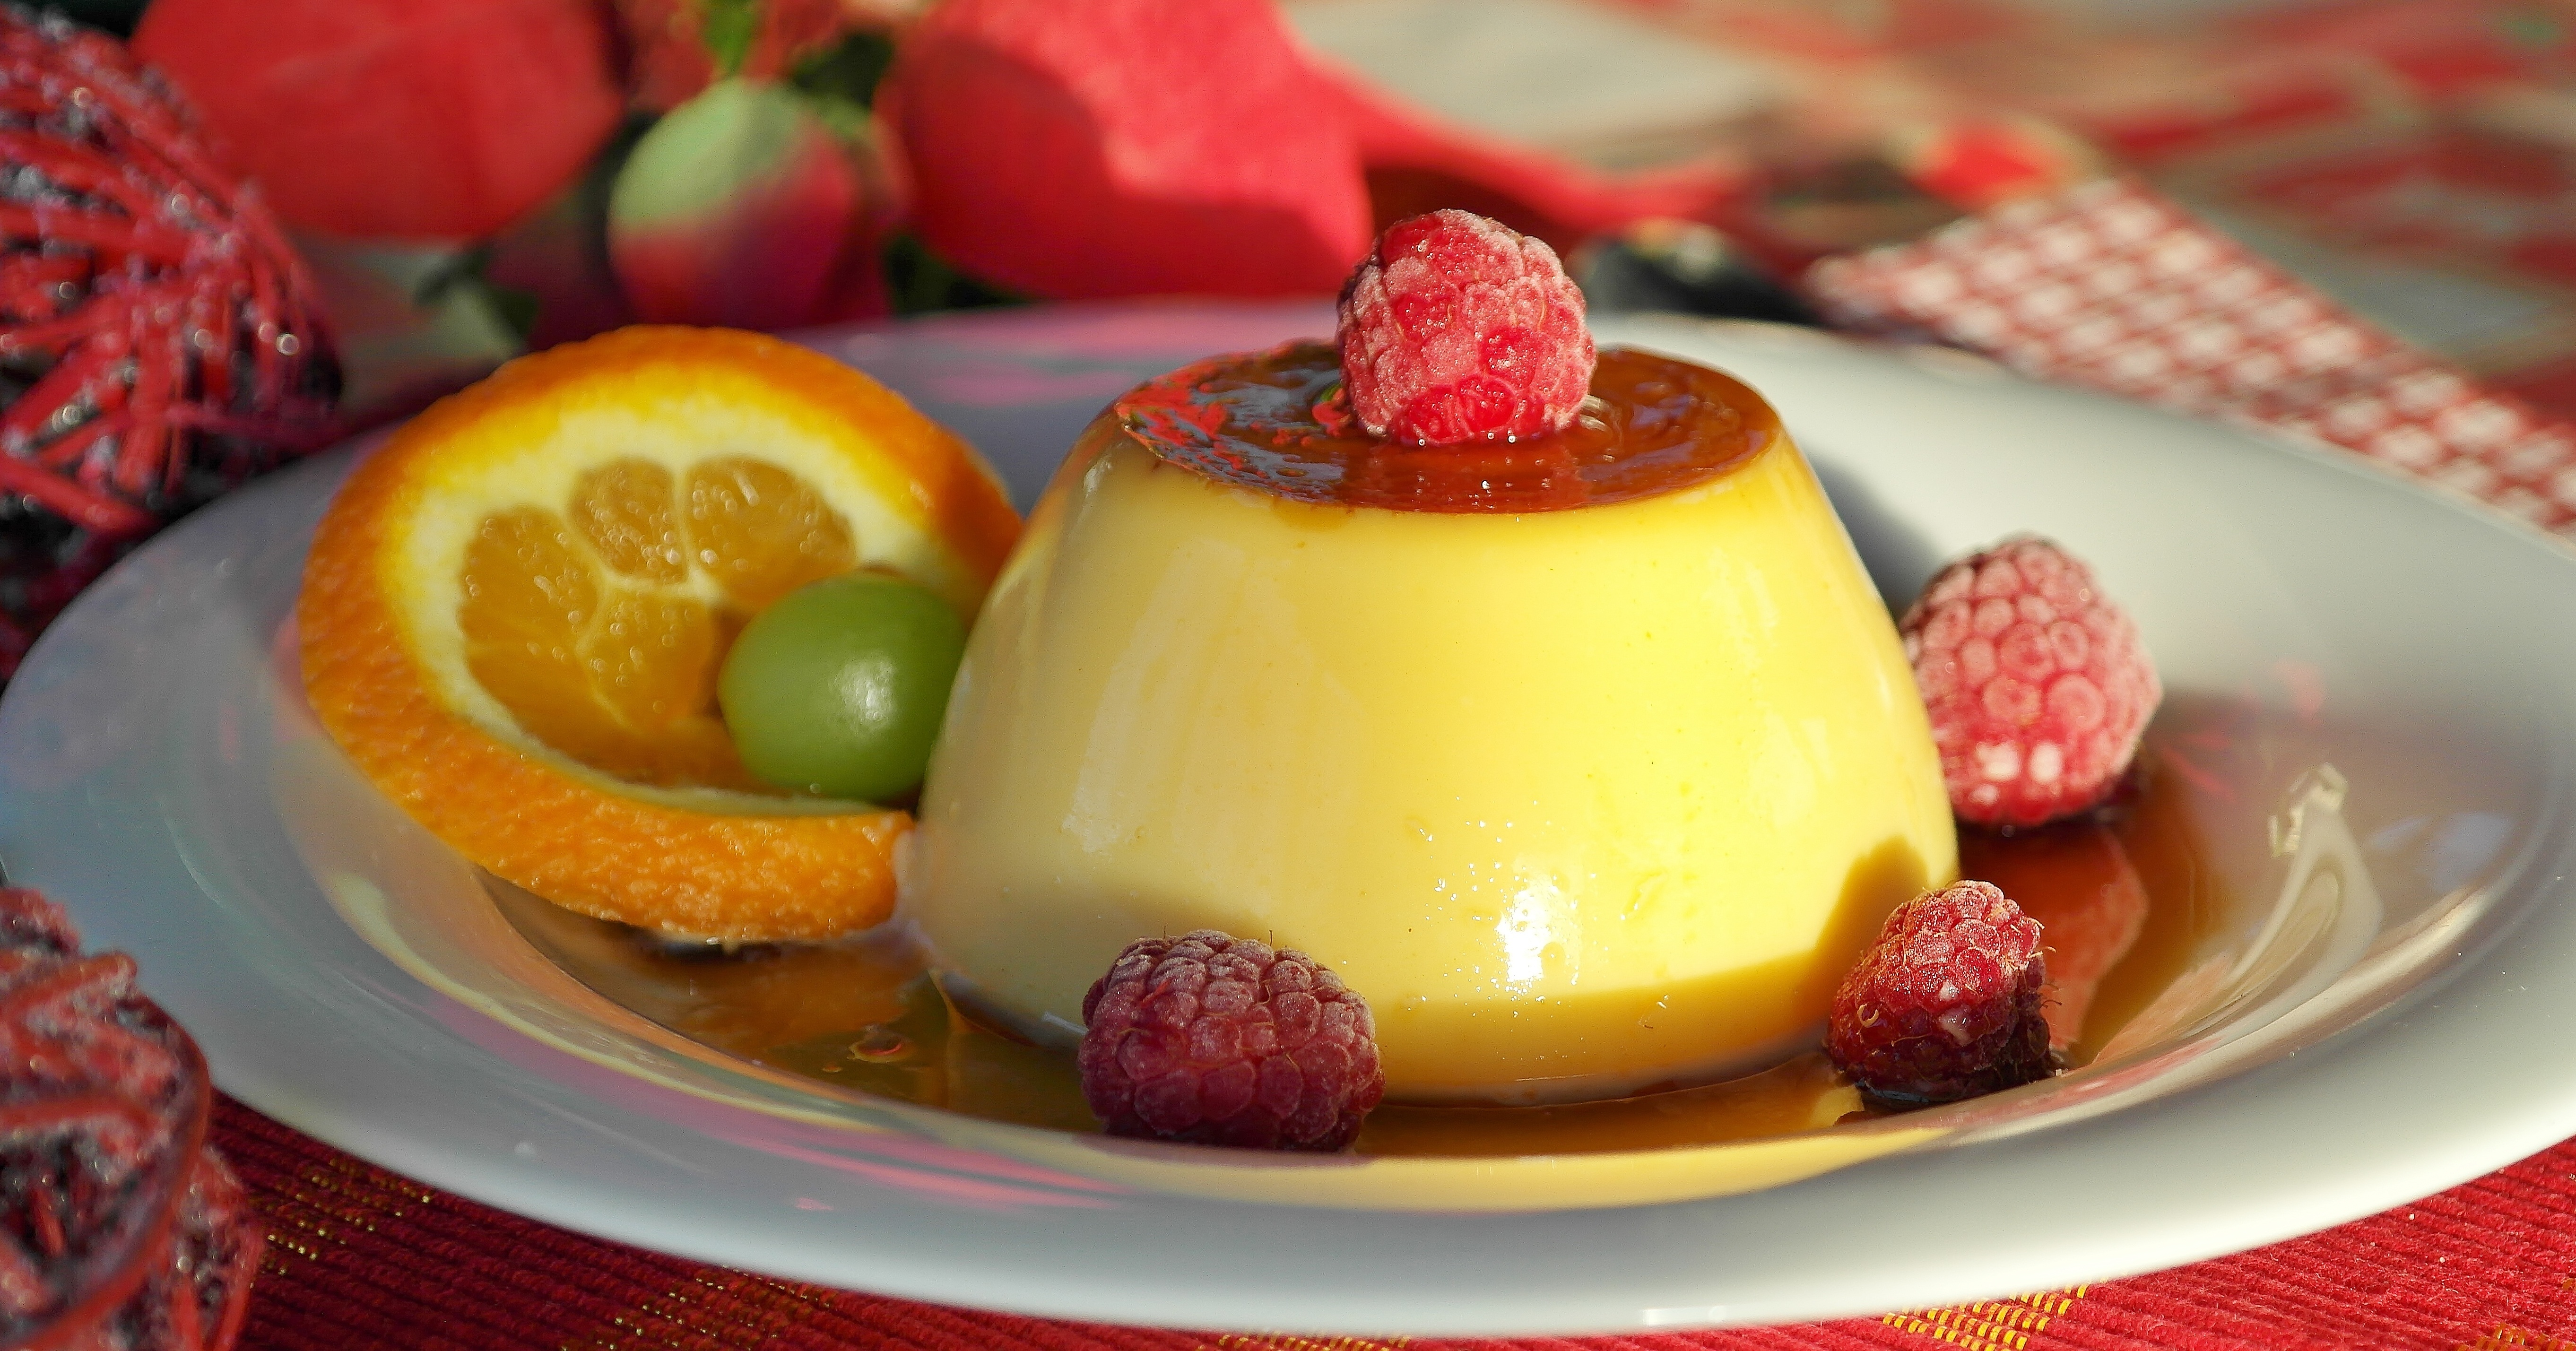
plant, leather, fruit, sweet, dish, meal, food, produce, breakfast, milk, dessert, caramel, cream, delicious, strawberry, egg, cook, sugar, raspberries, candy, court, strawberries, treat, confectionery, flavor, pudding, delicacy, flan, vanilla pudding, peach melba